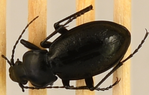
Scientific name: Carabus taedatus
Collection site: Niwot Ridge NEON (NIWO), plot NIWO_013